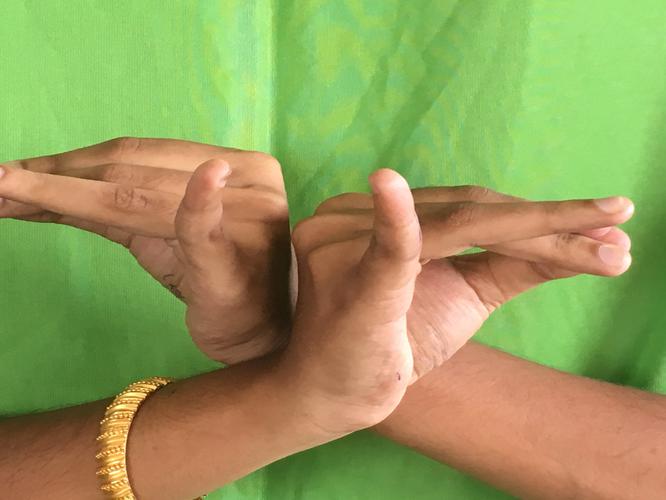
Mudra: Katakavardhana
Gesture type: double_hand